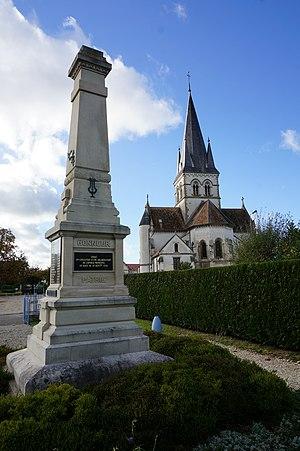
Vue de l'église et du monument aux morts.
Loisy-sur-Marne est une commune française, située dans le département de la Marne en région Grand Est.